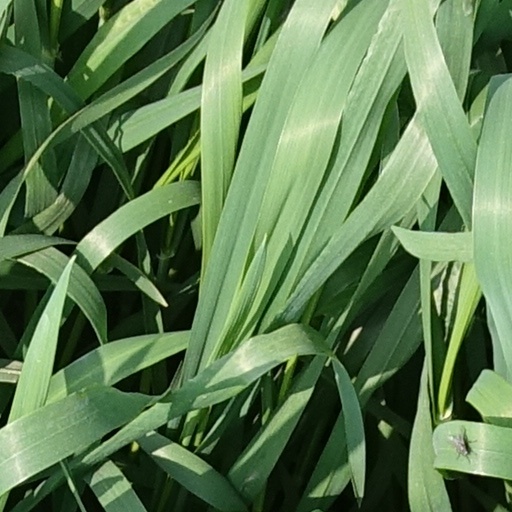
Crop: wheat